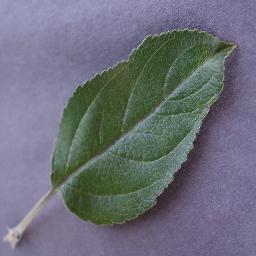
Label: Apple___healthy